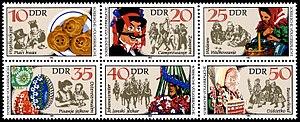
Les Sorabes, également connus sous le nom germanique de Wendes, ou « Serbes blancs de Lusace », sont un peuple slave vivant dans la région de la Lusace, qui s'étend en Allemagne à l'est de la Saxe et au sud-est du Brandebourg. La Lusace est partagée en Haute-Lusace et Basse-Lusace.